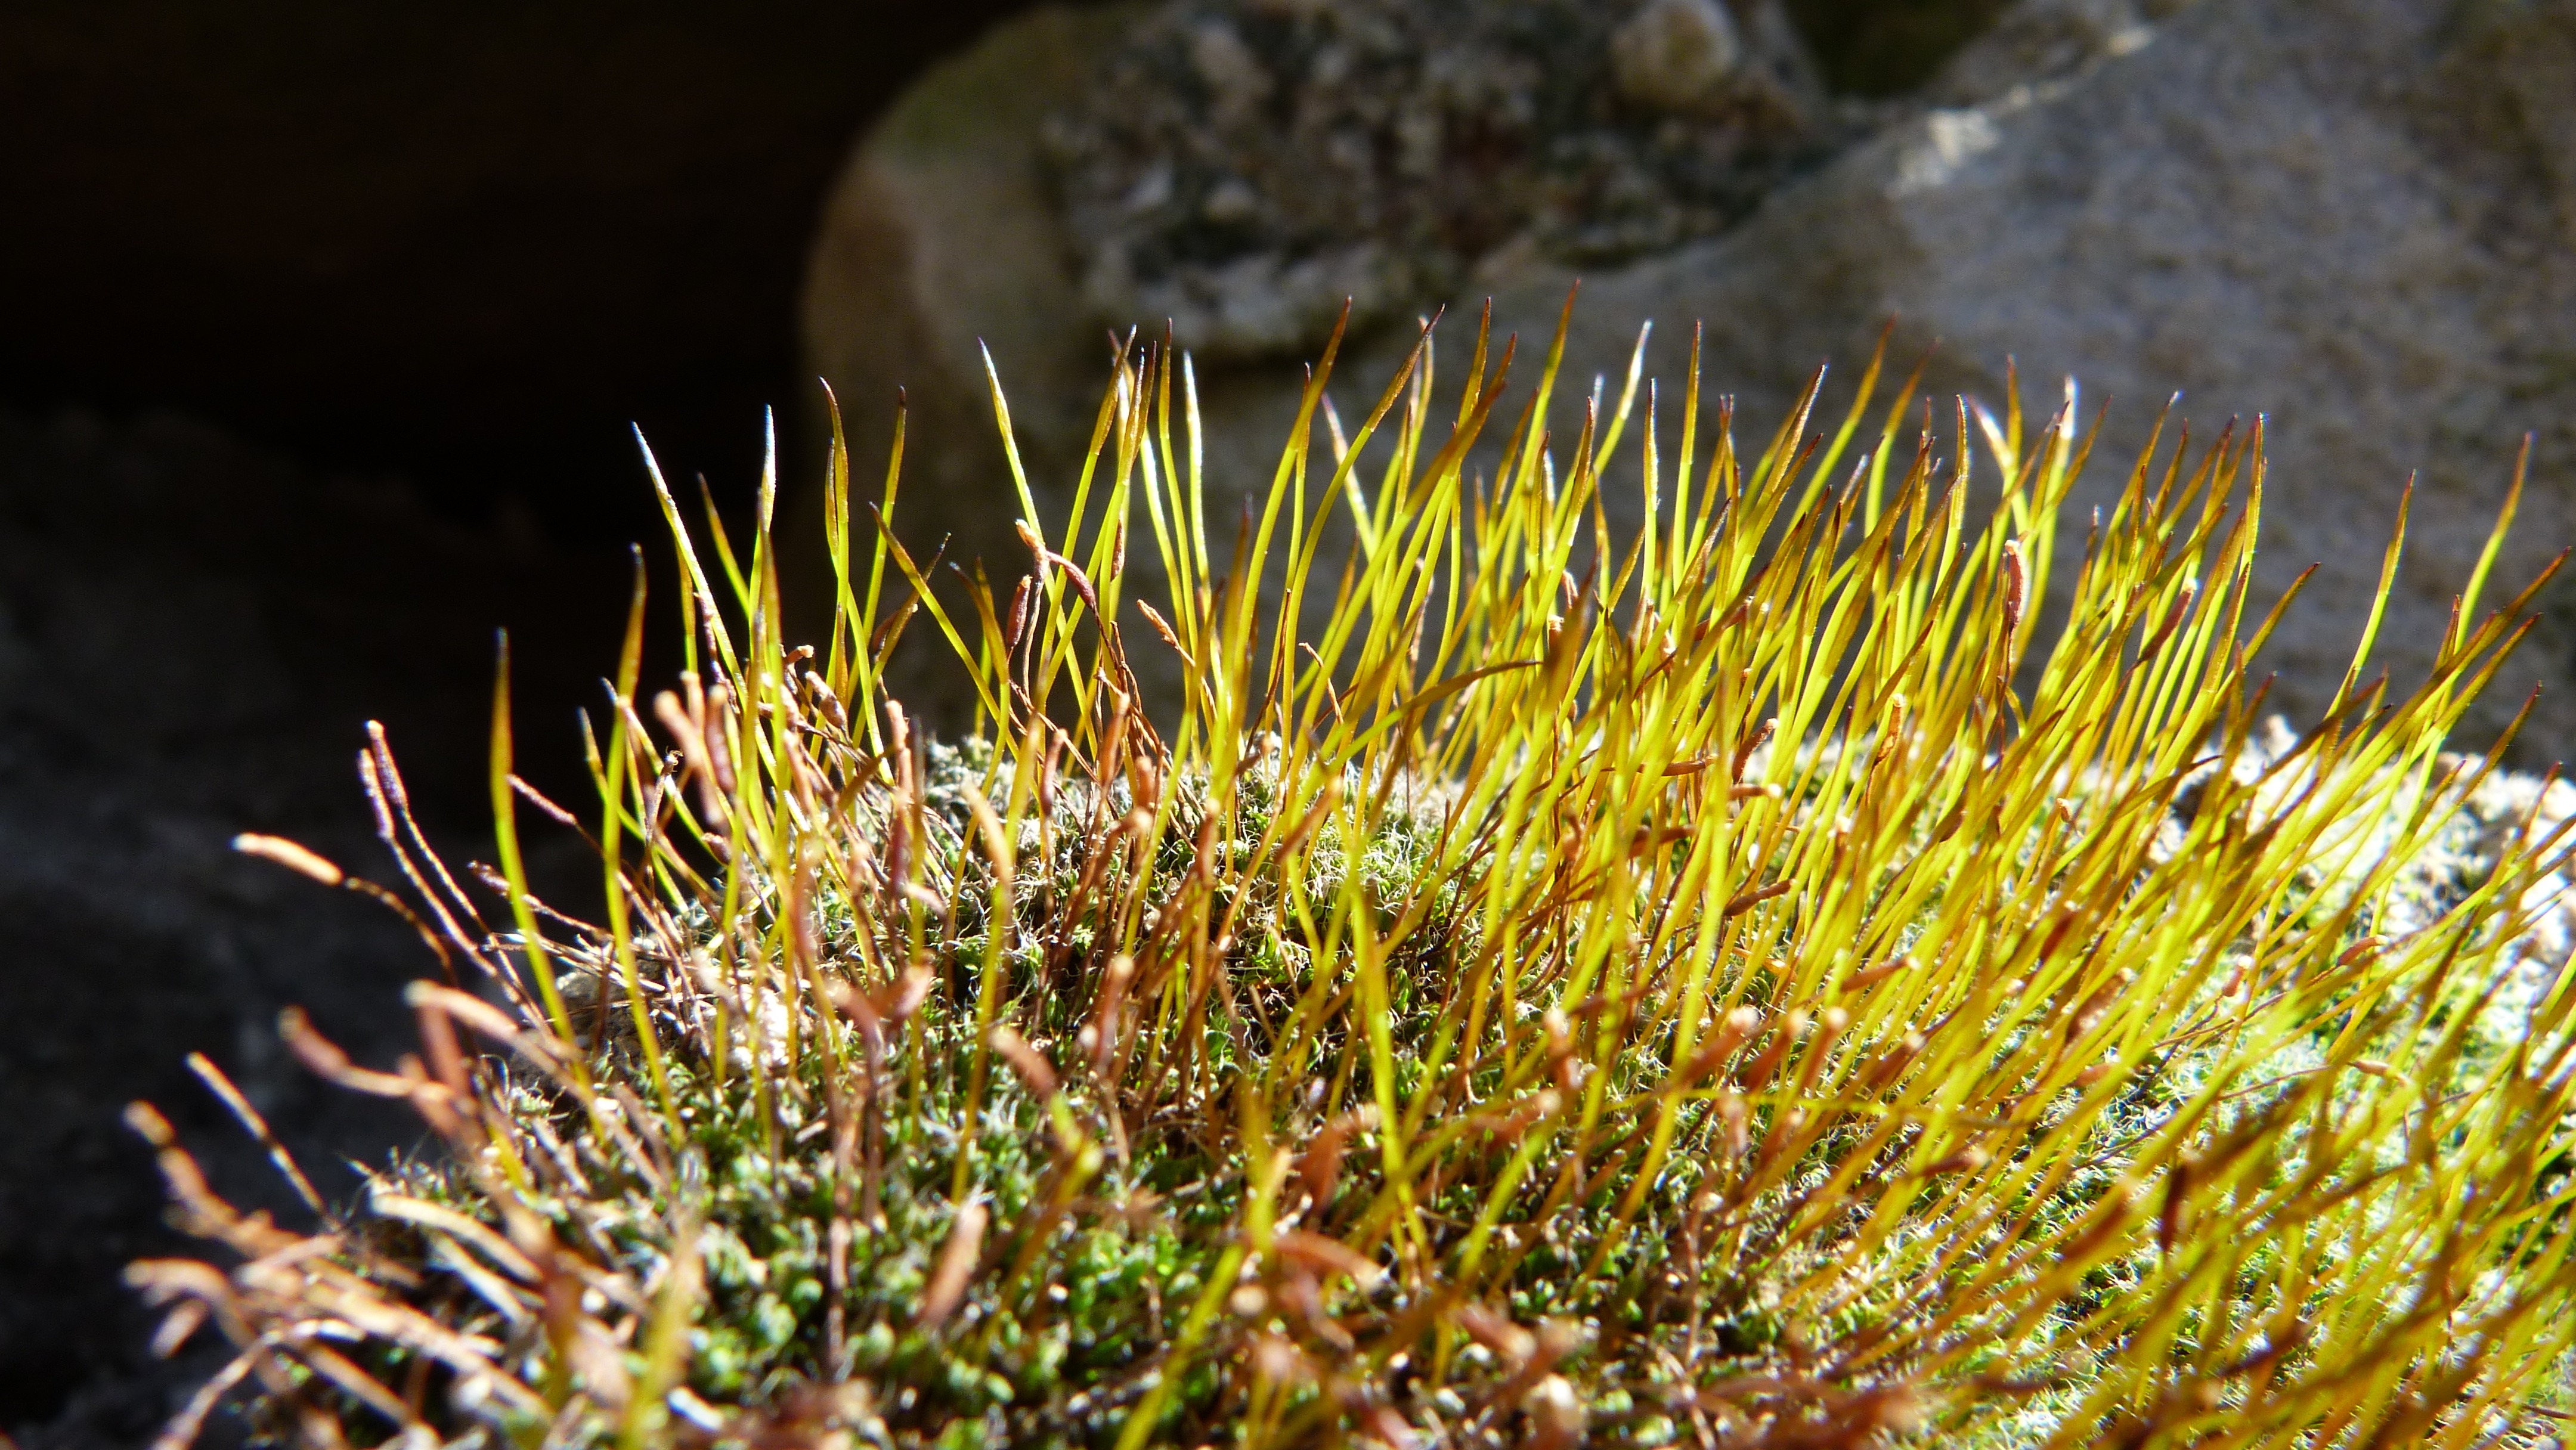
tree, nature, forest, grass, plant, leaf, flower, moss, foam, wildlife, green, macro, autumn, botany, flora, fauna, cushion, close up, soft, macro photography, grass family, land plant, thorns spines and prickles, non vascular land plant